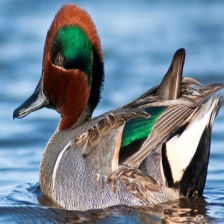
Species: TEAL DUCK
Scientific name: ANAS CRECCA
ImageNet parent category: drake